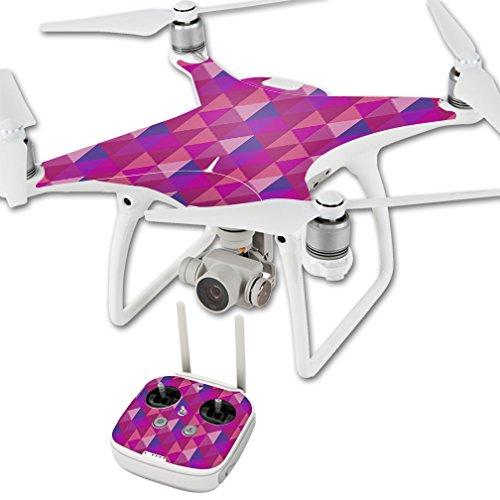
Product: MightySkins Skin Compatible with DJI Phantom 4 Quadcopter Drone wrap Cover Sticker Skins Pink Kaleidoscope
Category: Toys & Games | Hobbies | Remote & App Controlled Vehicles & Parts | Remote & App Controlled Vehicle Parts
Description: Great Condition.
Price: $24.99
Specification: ProductDimensions:17x1x11inches|ItemWeight:0.16ounces|ShippingWeight:1pounds(Viewshippingratesandpolicies)|ASIN:B01G2GBOGY|Itemmodelnumber:DJPHAN4-PinkKaleidoscope